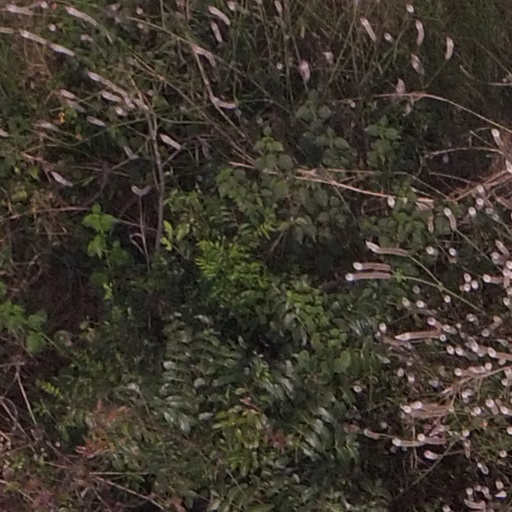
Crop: maize; corn